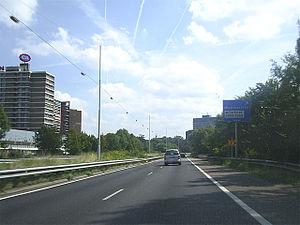
Stichting Pensioenfonds ABP, fréquemment désigné sous le nom d'ABP, est la caisse de retraite des fonctionnaires et des salariés de l'éducation aux Pays-Bas. Au 31 décembre 2007, ABP comptait 2,4 millions d'affiliés et la valeur des actifs sous gestion s'établissait à 217 milliards d'euros, ce qui en faisait le fonds de pension le plus important des Pays-Bas, de l'Union européenne, et parmi les trois premiers mondiaux.